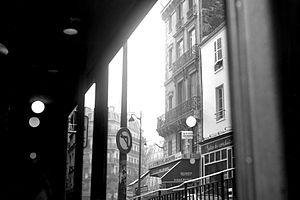
L'Herbe des nuits est un roman de Patrick Modiano paru le 4 octobre 2012 aux éditions Gallimard.